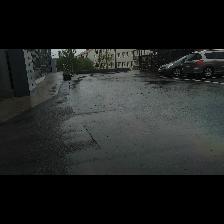
Label: NonHuman